Raymond S. Miller

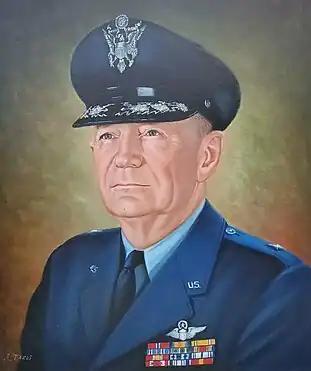

When Miller first arrived in Minnesota following World War I, he took a job at the flight training school at Curtiss Northwest Airport in St. Paul, where he was the business operator and chief flight instructor. Eventually he went into the real estate, investment, and insurance business when not serving in active federal service. Miller served as head of the Minnesota Aeronautics Commission in the 1930s and was active in licensing Minnesota's aircraft and pilots.